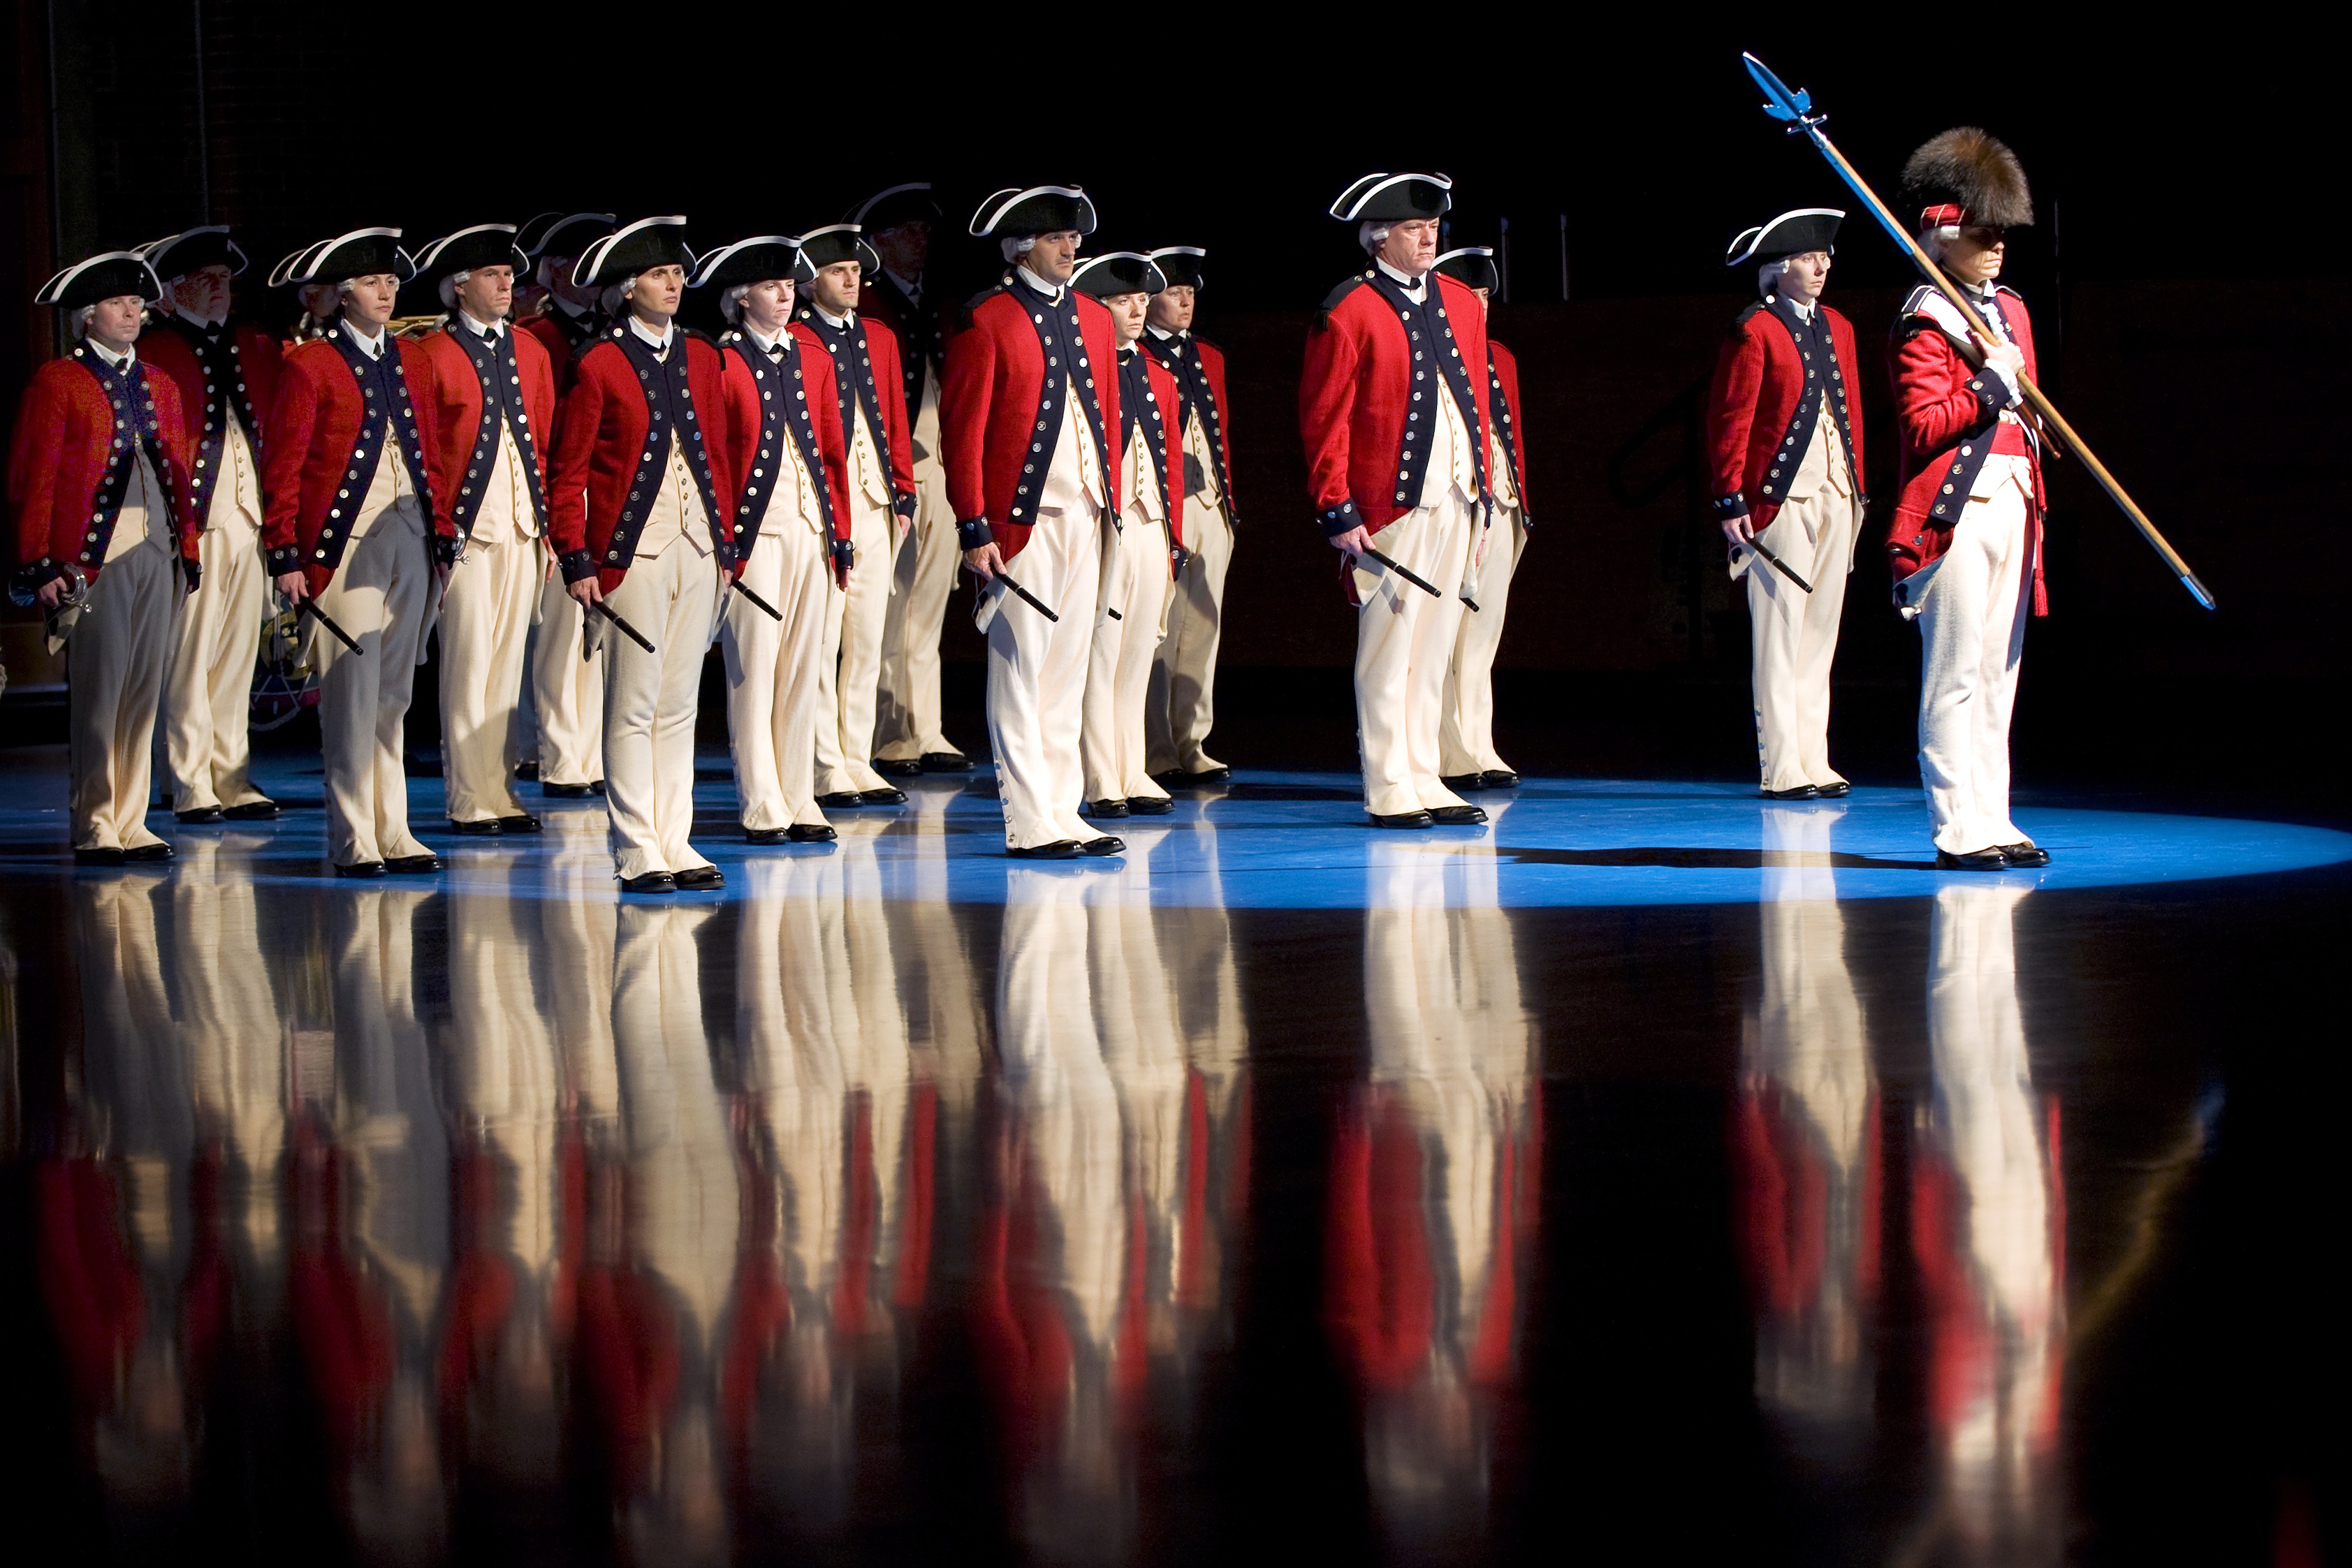
military, band, army, usa, playing, musician, performance art, stage, uniform, honor, musicians, historical, soldiers, marching, performing arts, ceremonial, musical theatre, old guard, fife and drum